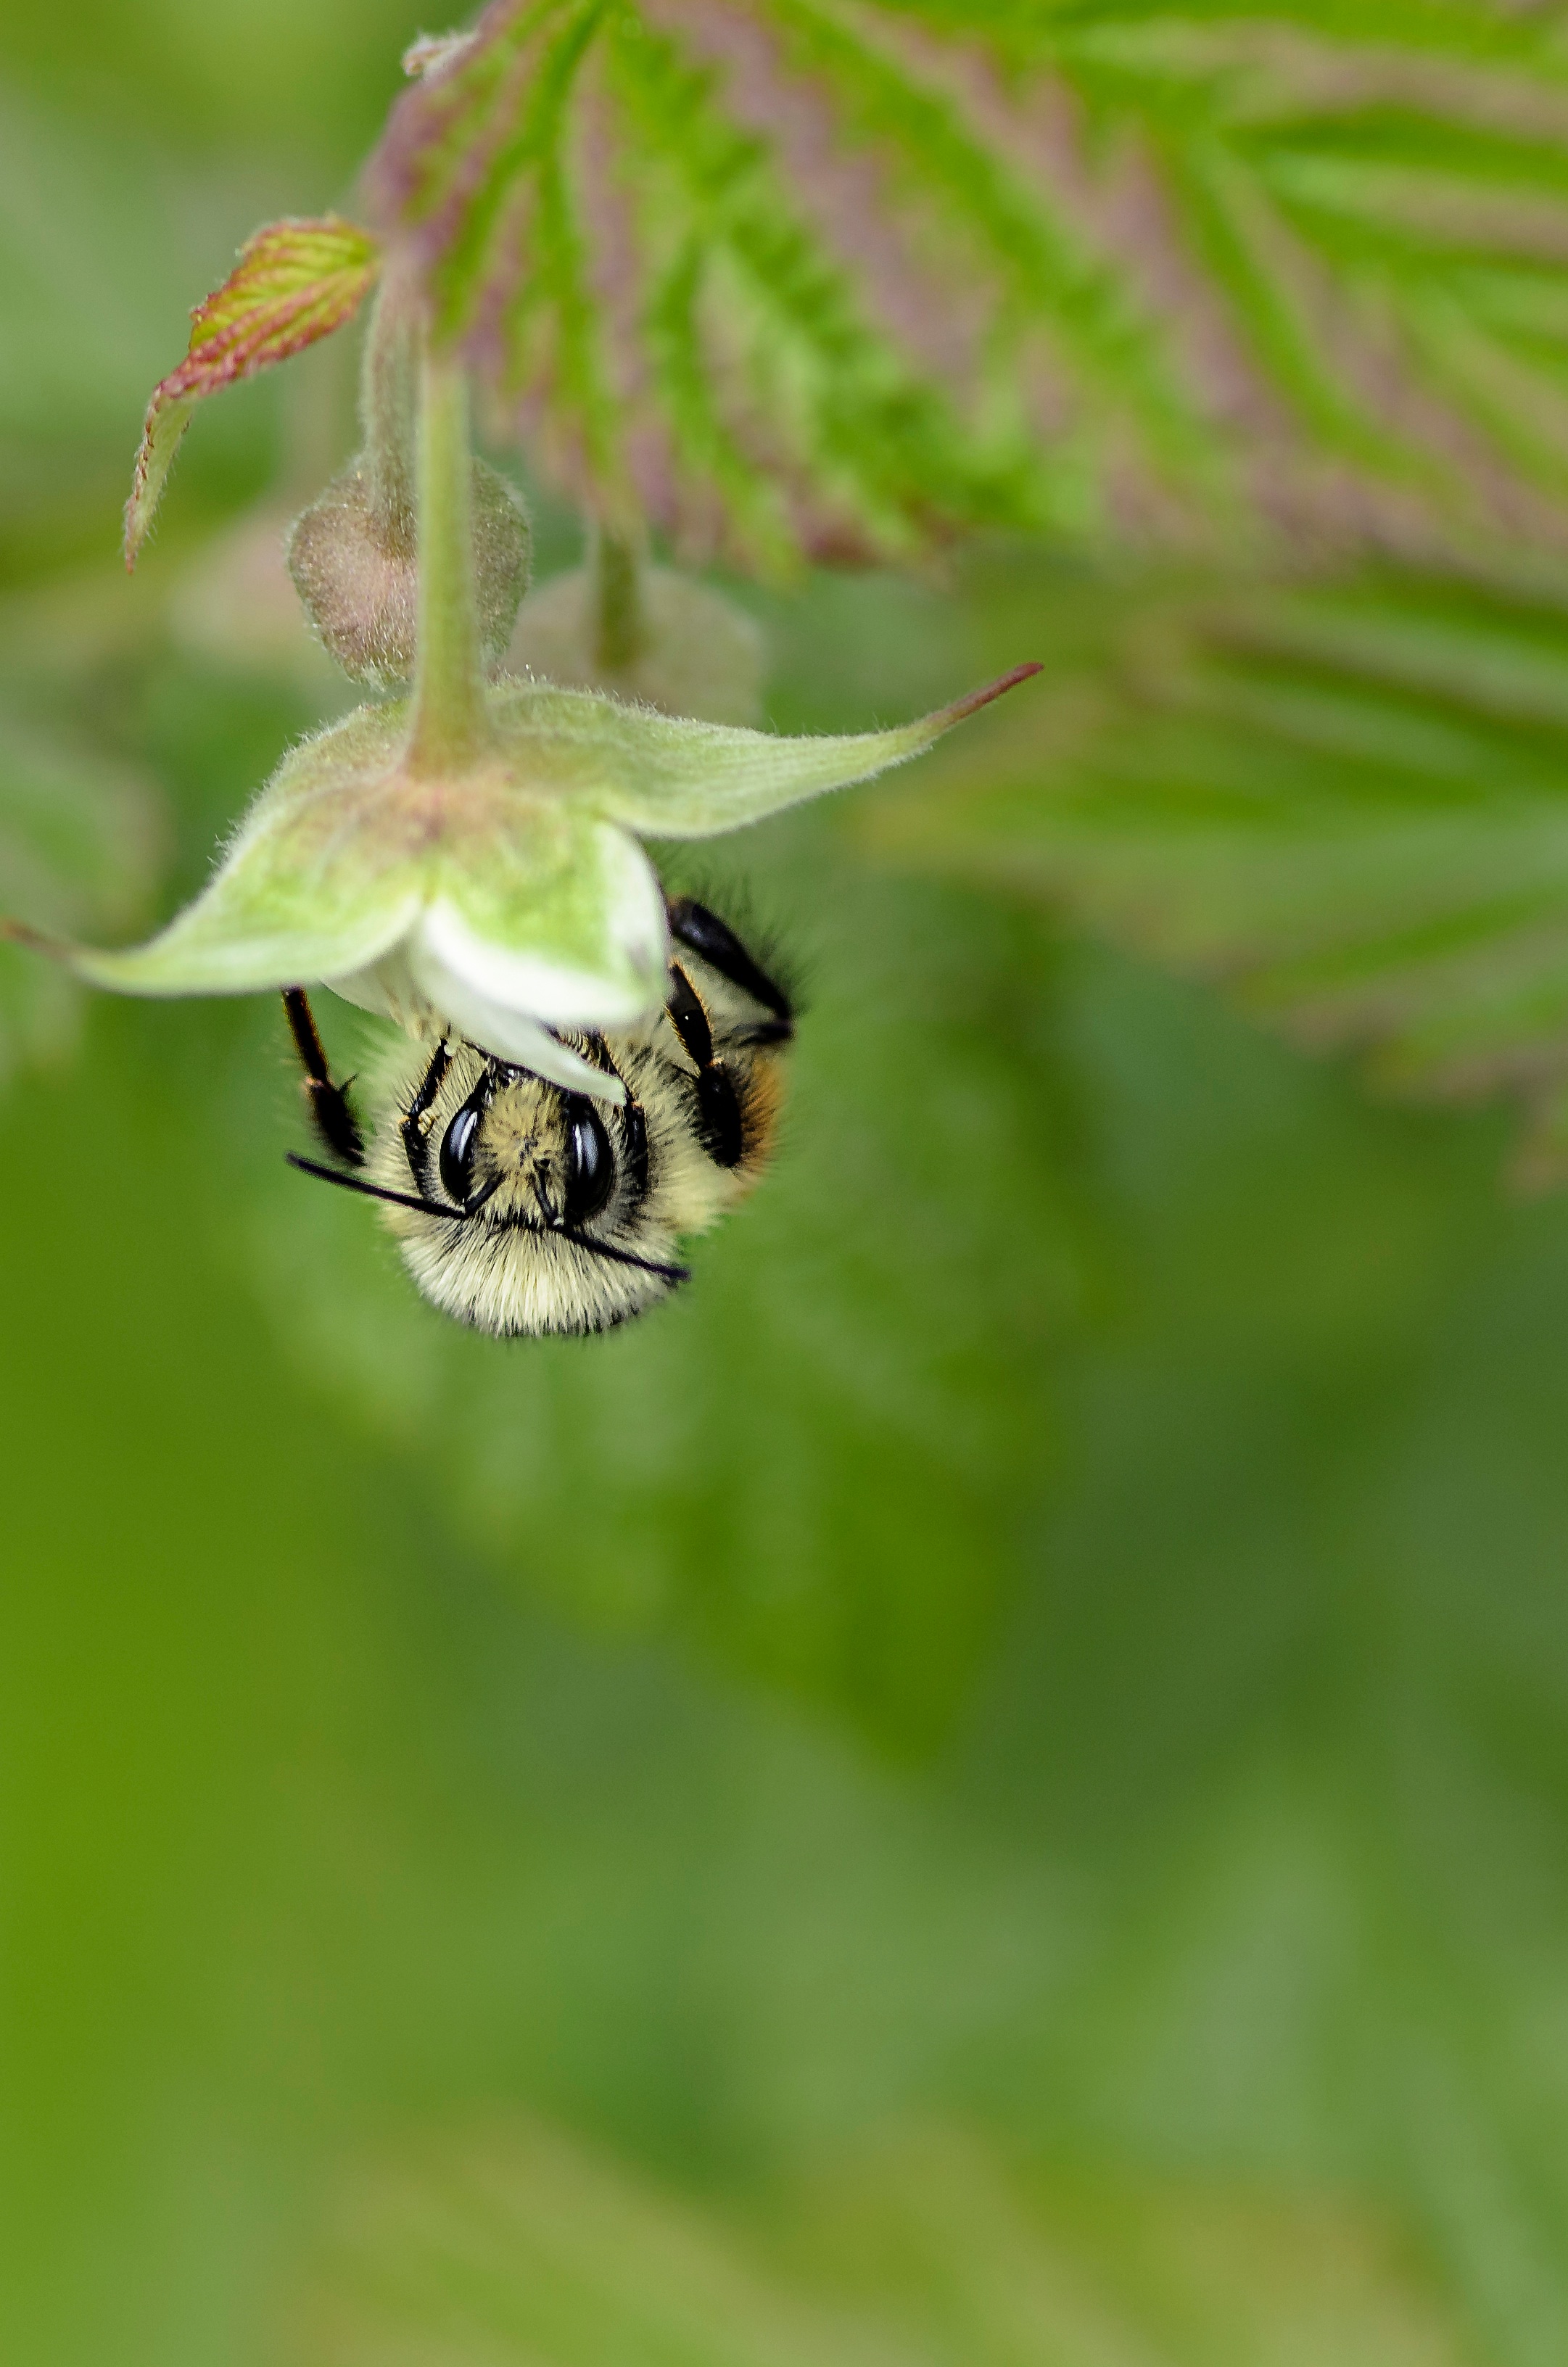
plant, leaf, flower, green, insect, botany, flora, fauna, invertebrate, wildflower, bee, macro photography, flowering plant, land plant